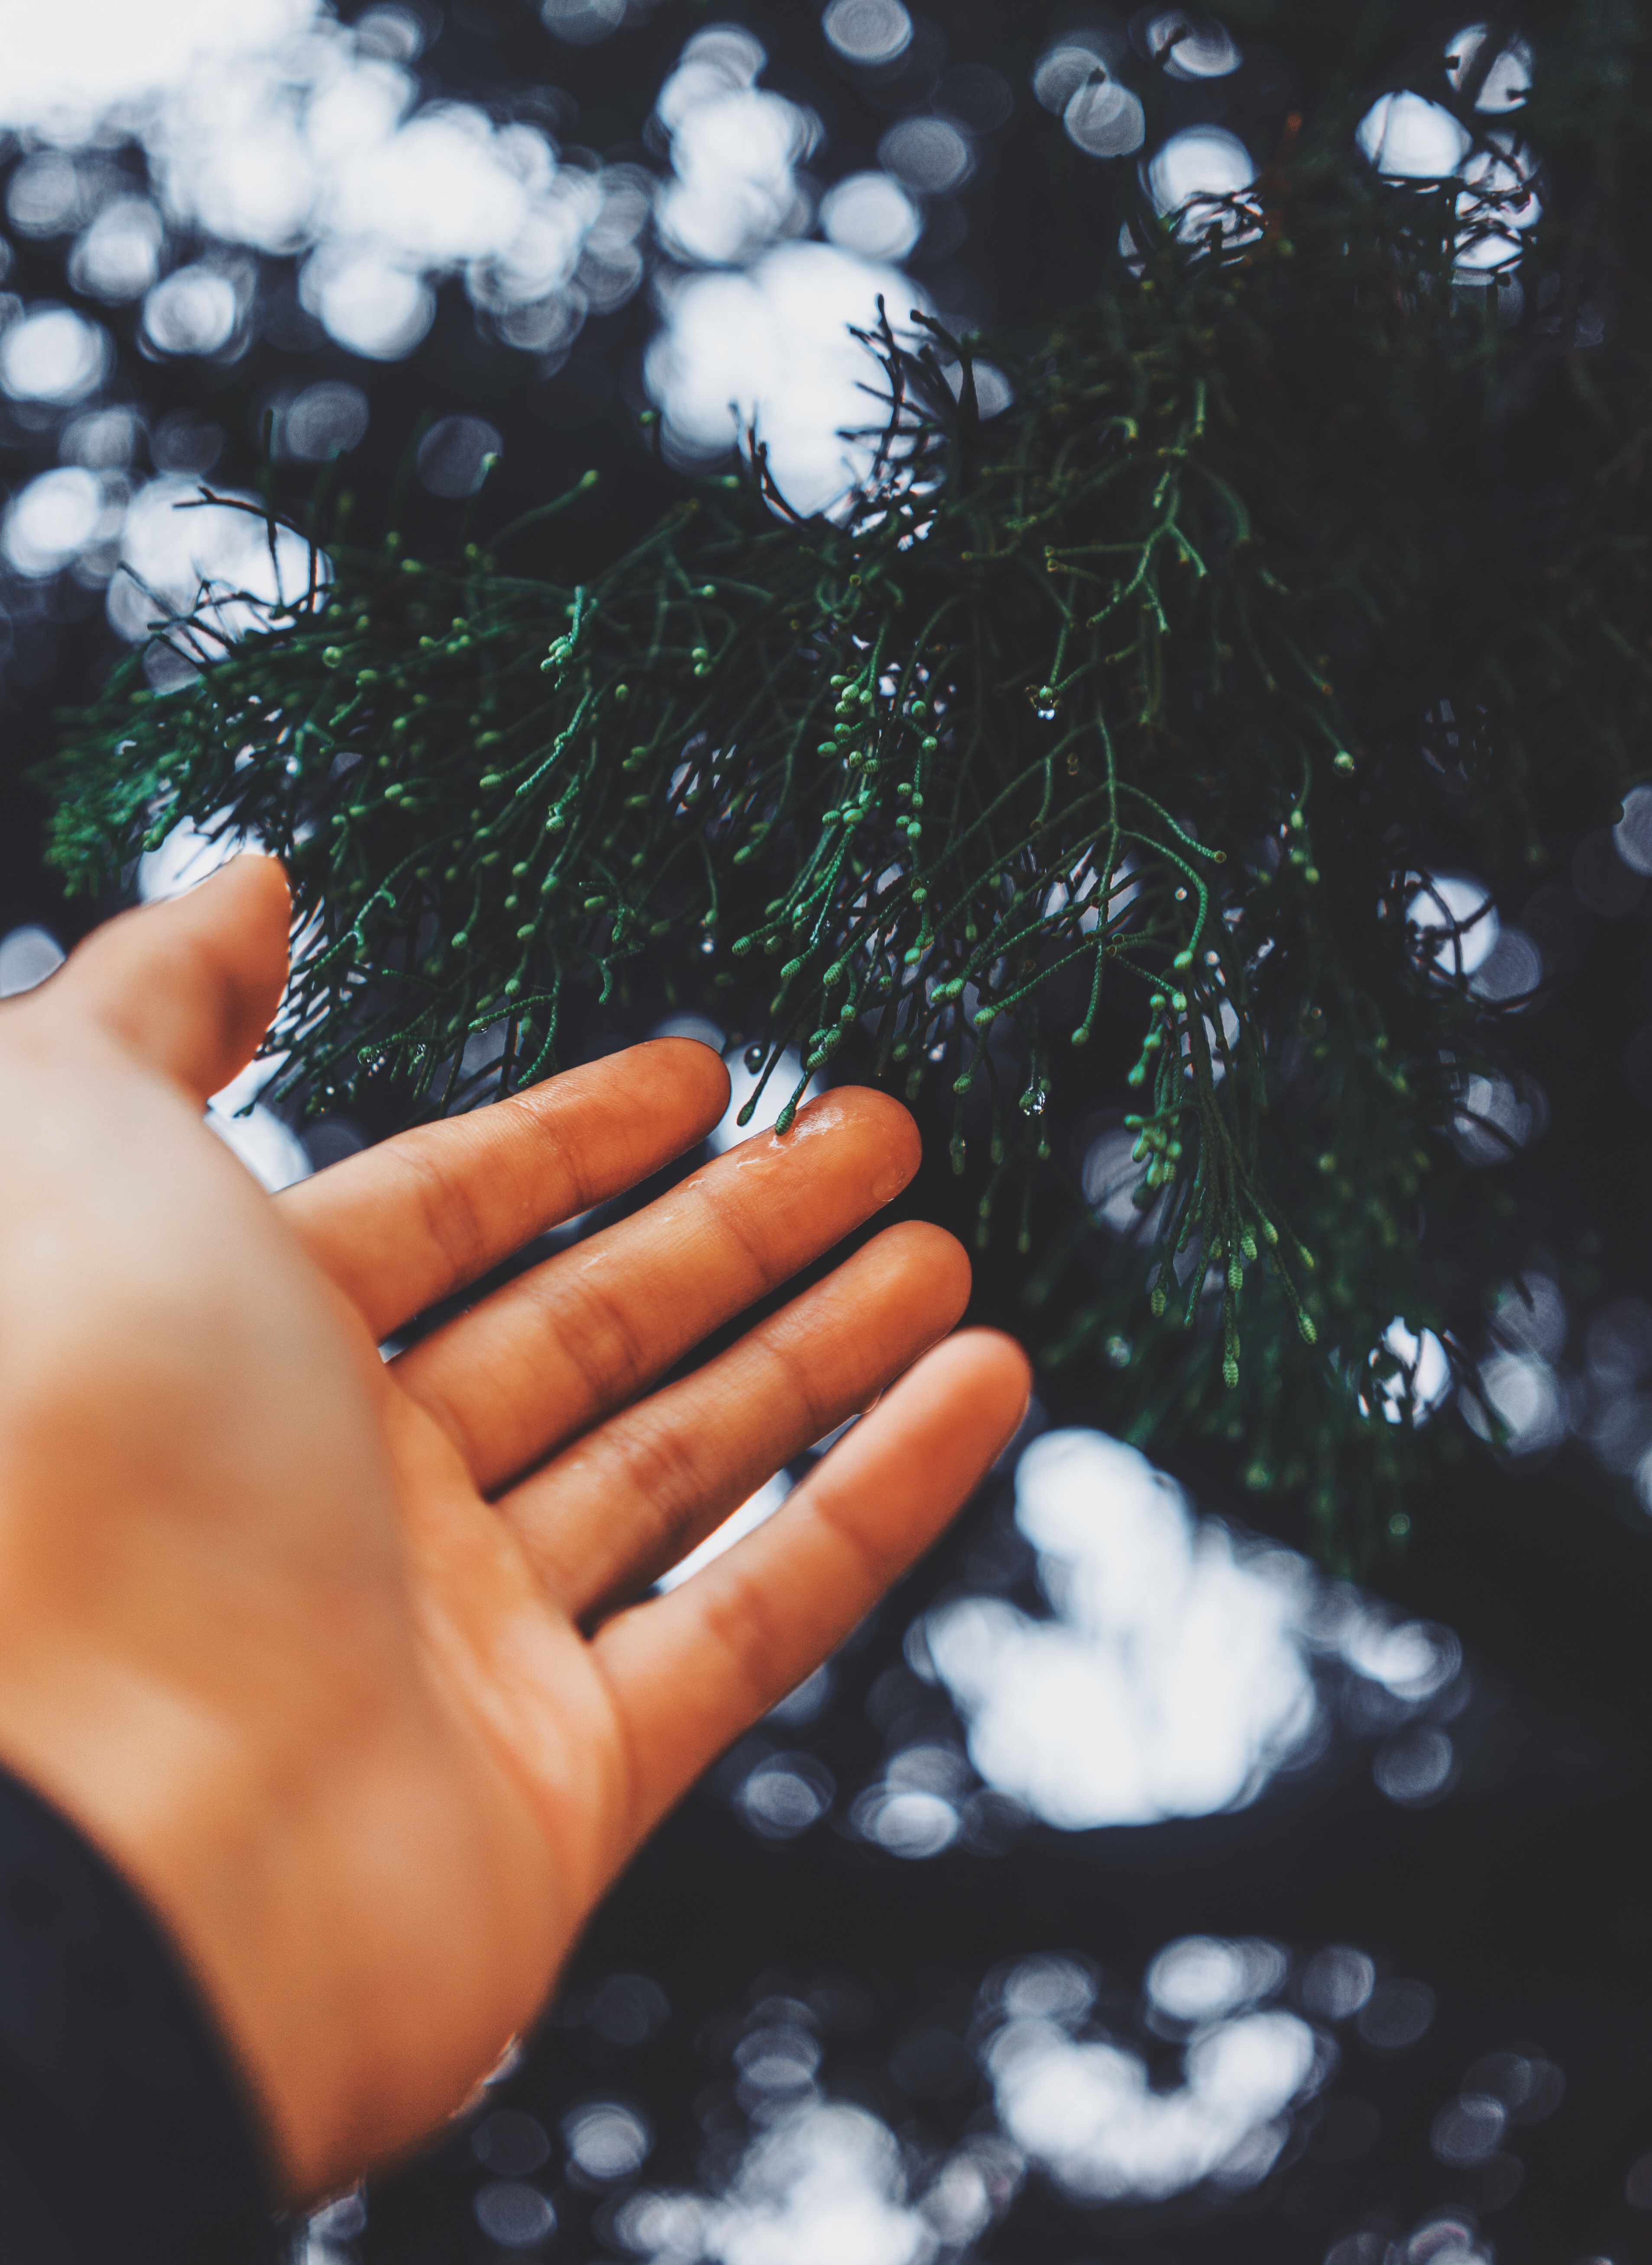
hand, tree, branch, leaf, flower, finger, season